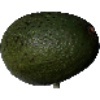
Label: Avocado 1